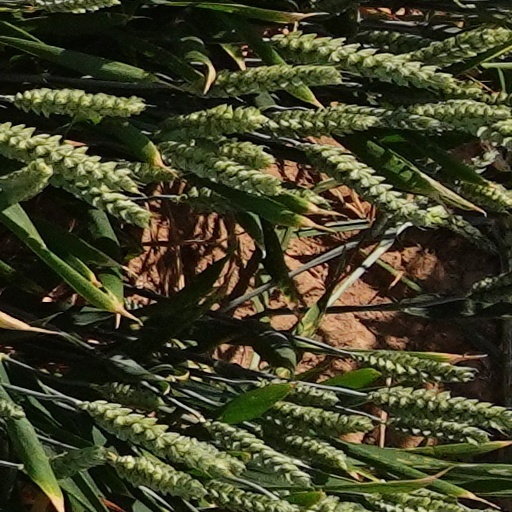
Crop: wheat